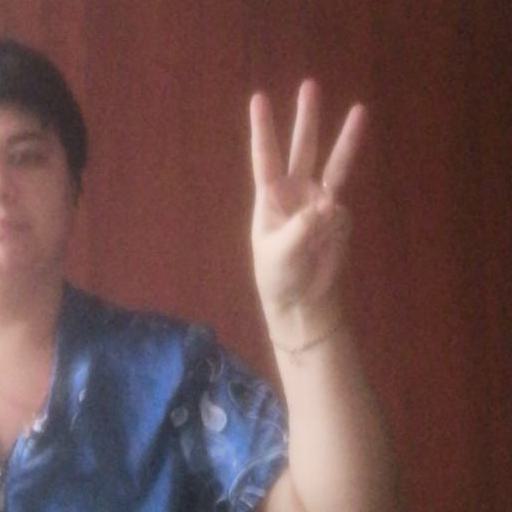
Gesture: three